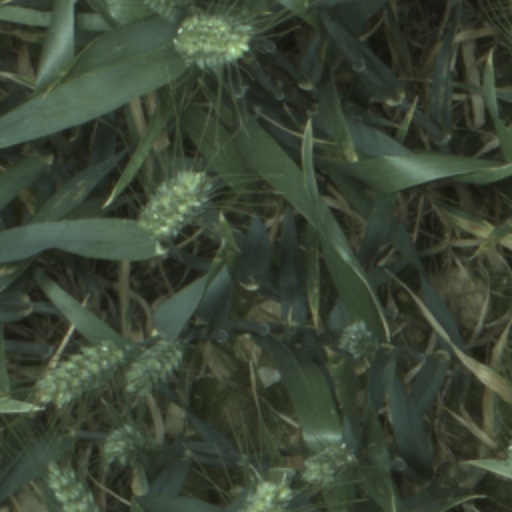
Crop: wheat